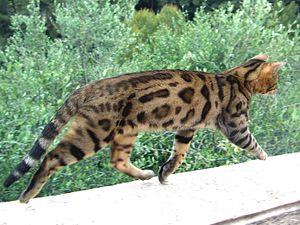
Le bengal est une race de chat originaire des États-Unis. Cette race de taille moyenne à grande, par rapport aux autres chats, se caractérise par sa fourrure ressemblant à celle du Chat léopard du Bengale, une espèce de chat sauvage dont il est issu, par croisement avec des chats domestiques.